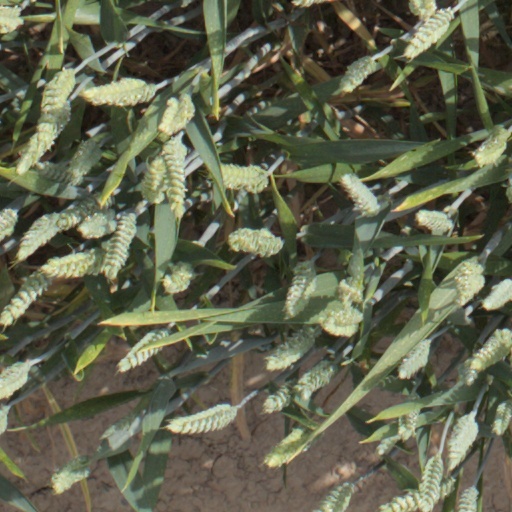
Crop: wheat